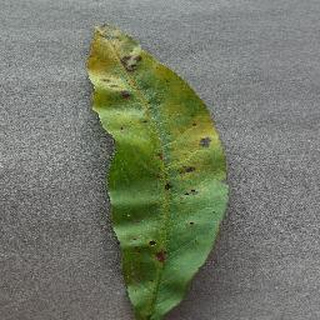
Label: peach_bacterial_spot